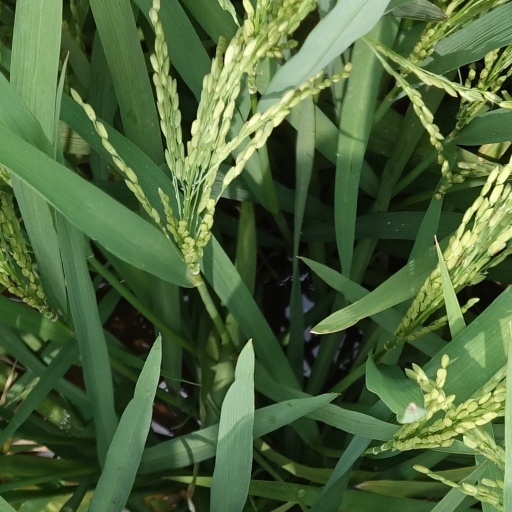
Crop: rice